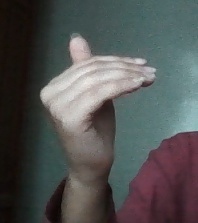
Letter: khaa